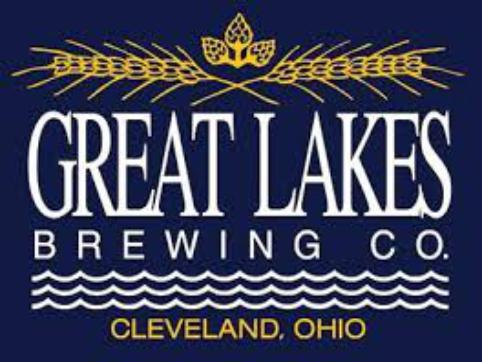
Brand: great lakes
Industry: Food